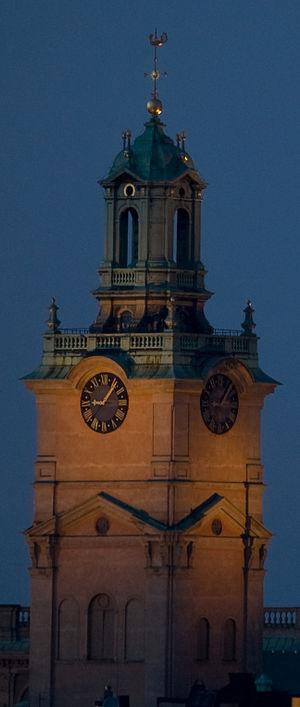
La Storkyrkan, ou église Saint Nicolas, également la Cathédrale de Stockholm, est la seconde plus vieille église de Stockholm en Suède. Elle se situe dans la vieille ville, près du palais royal.